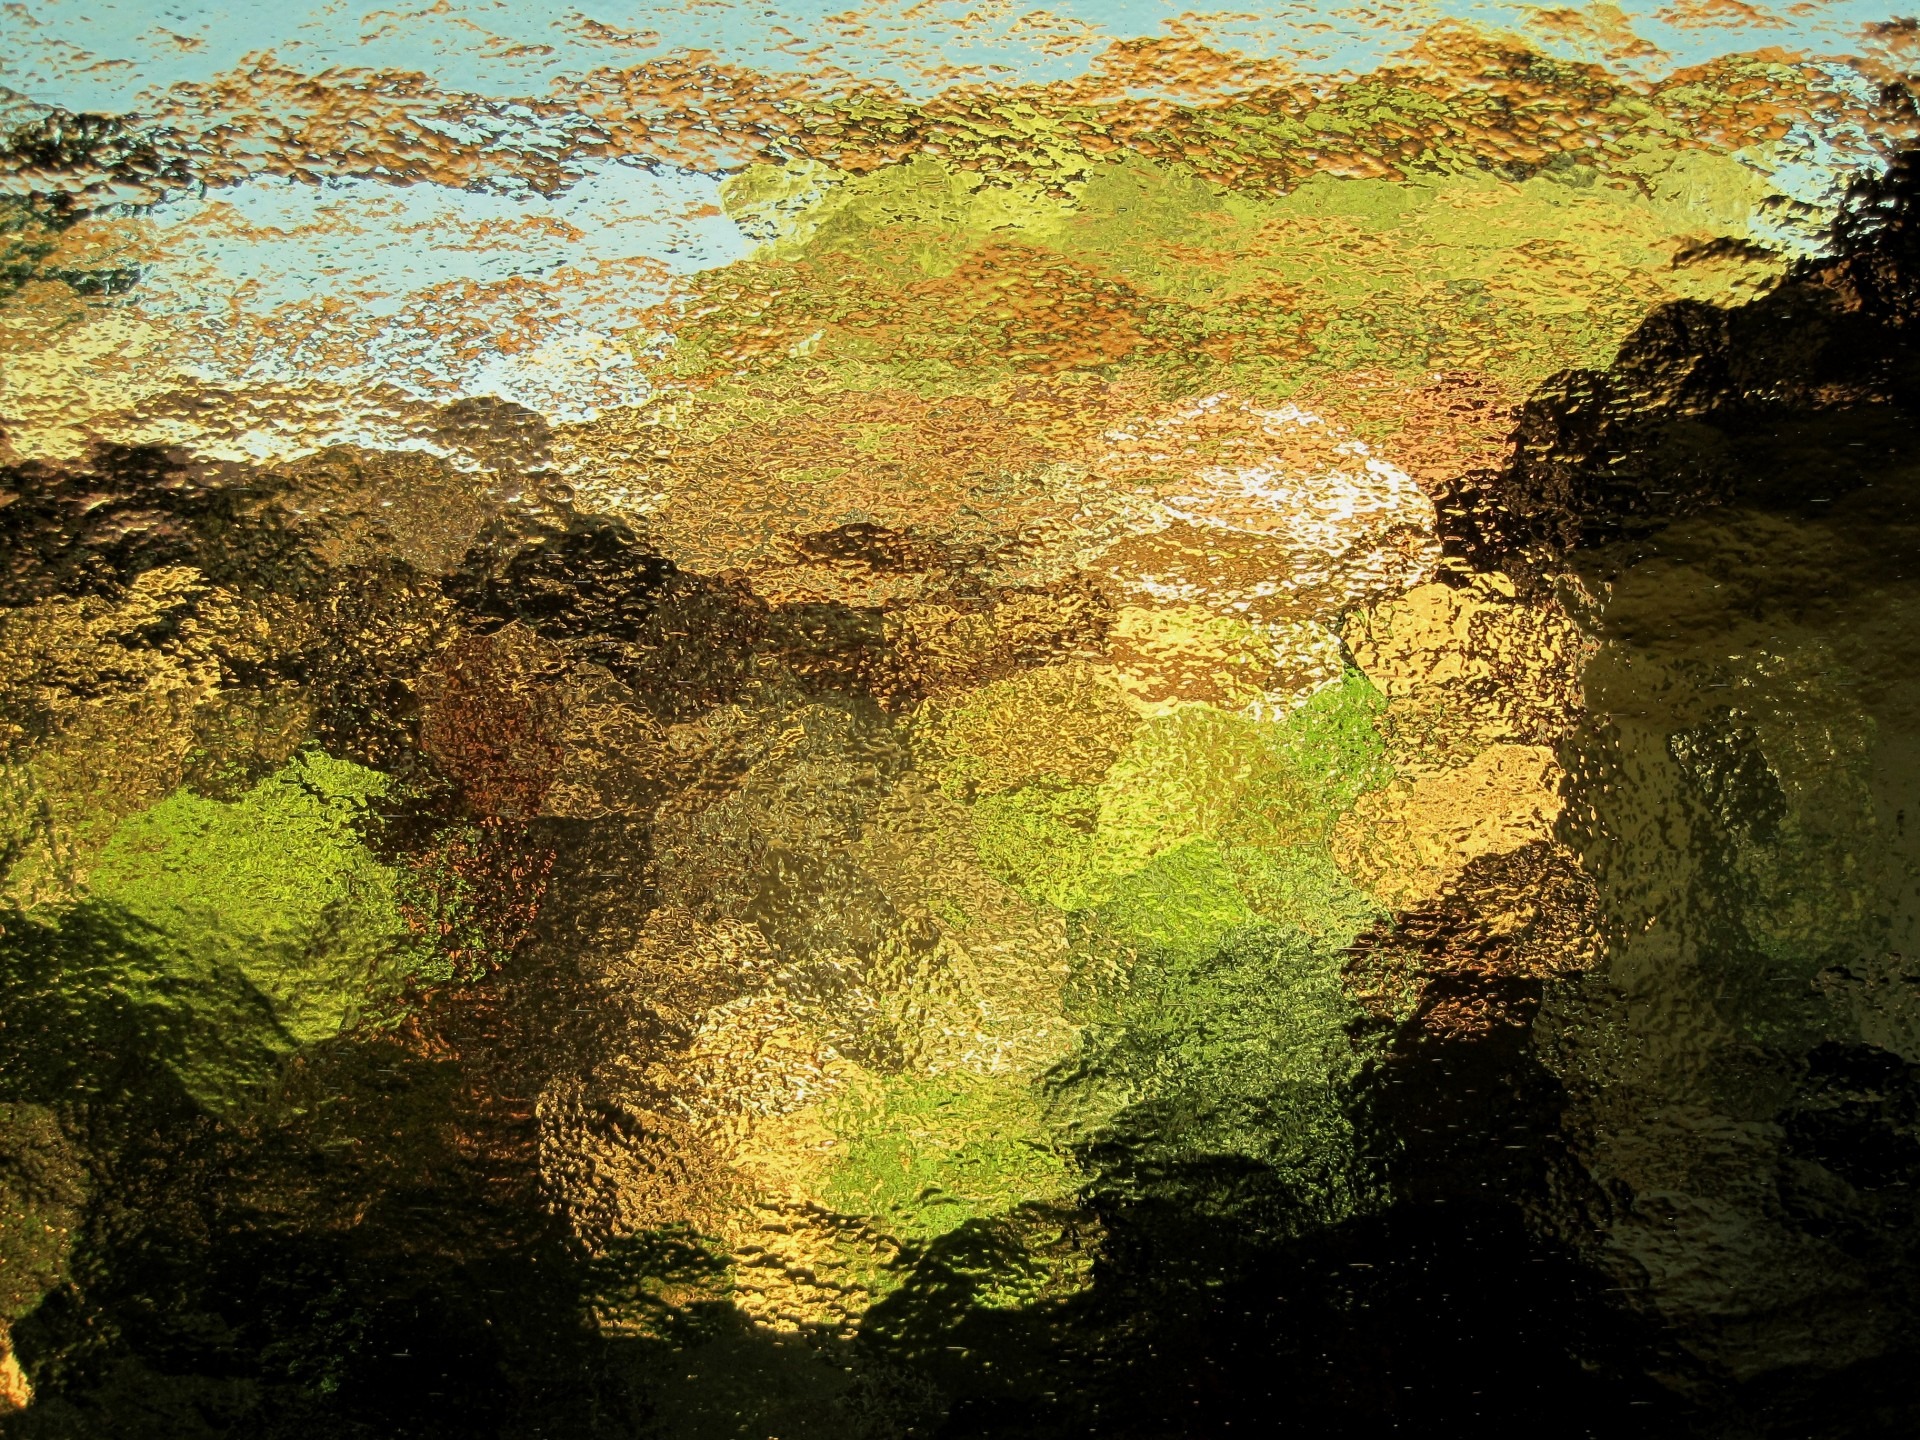
tree, nature, forest, rock, wilderness, sunlight, glass, river, formation, cliff, cave, green, reflection, jungle, autumn, terrain, textured, colors, geology, translucent, opaque, amber, landform, patterned, geographical feature, greens pastels